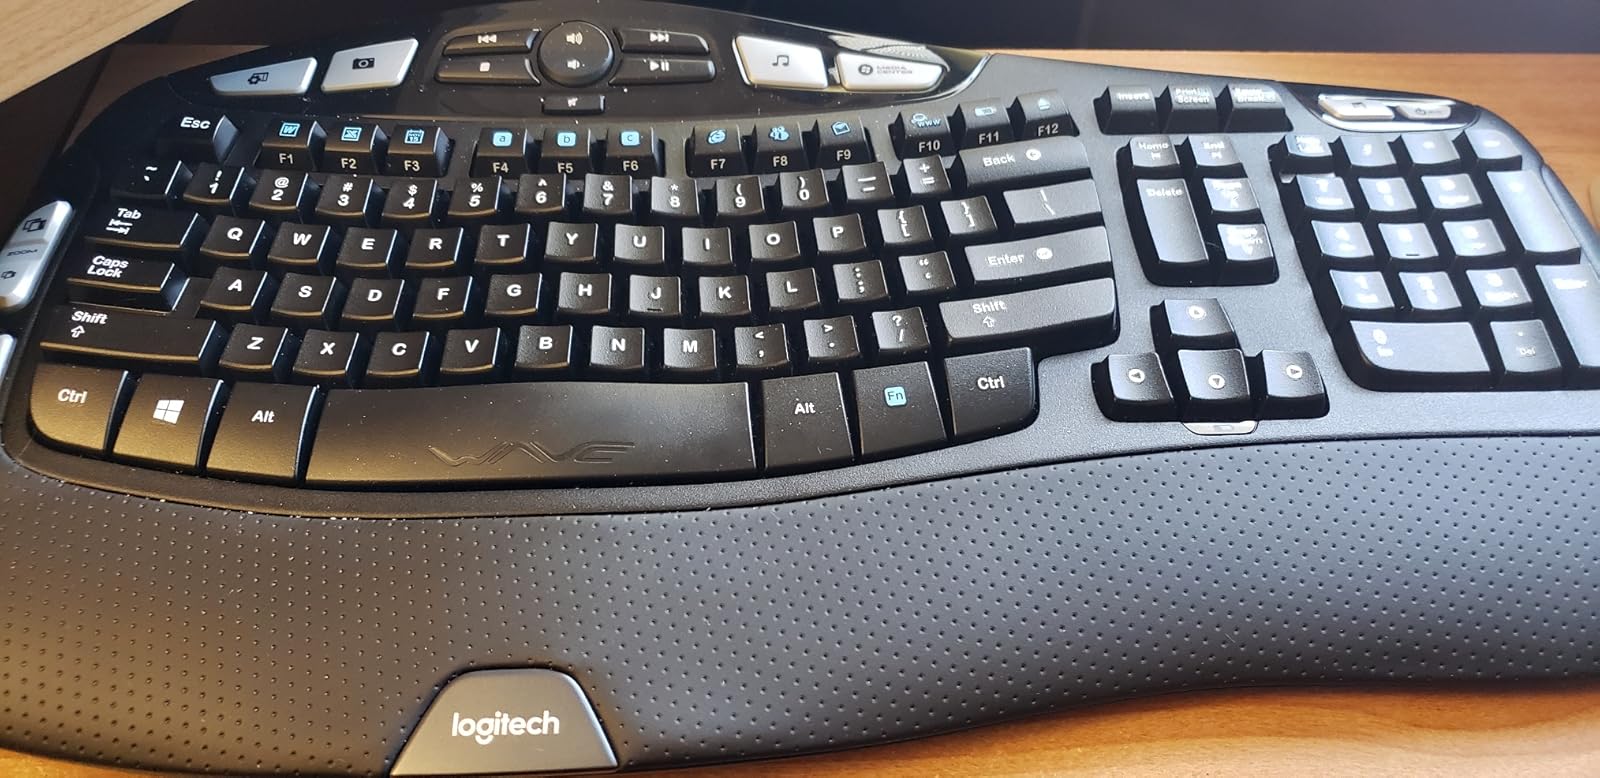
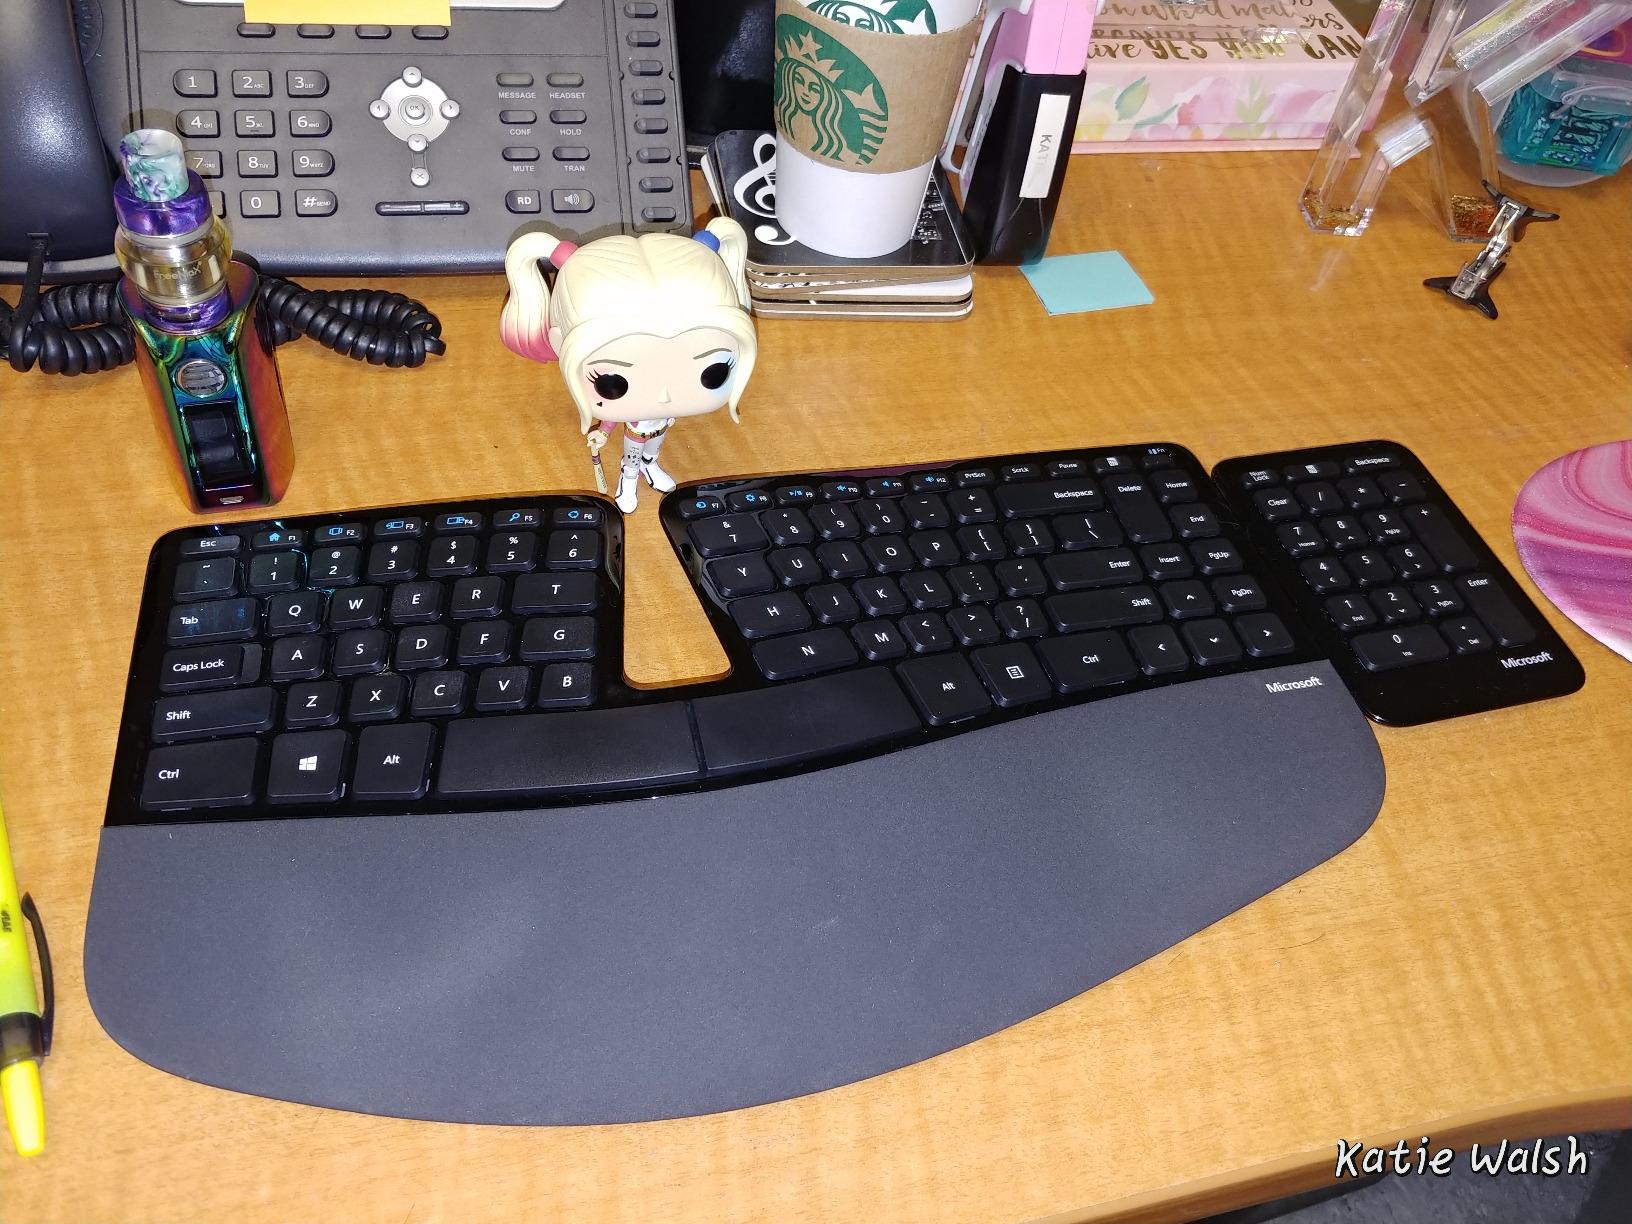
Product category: keyboard
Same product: no